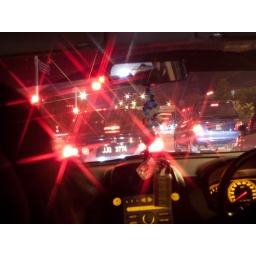
in the car using Mel's cross star six hoya filter